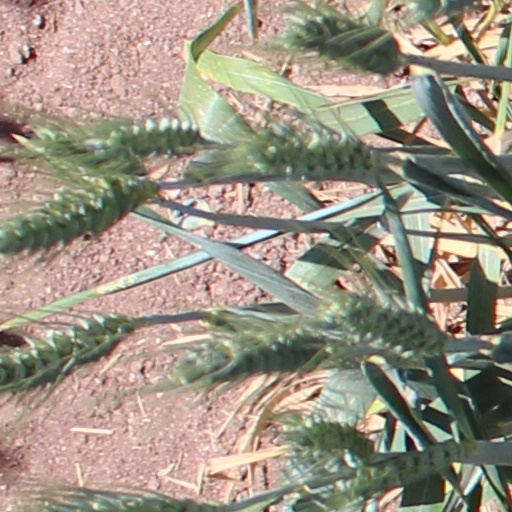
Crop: wheat